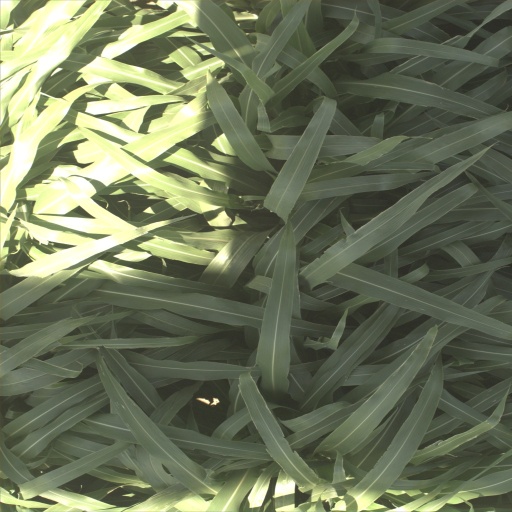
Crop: sorghum